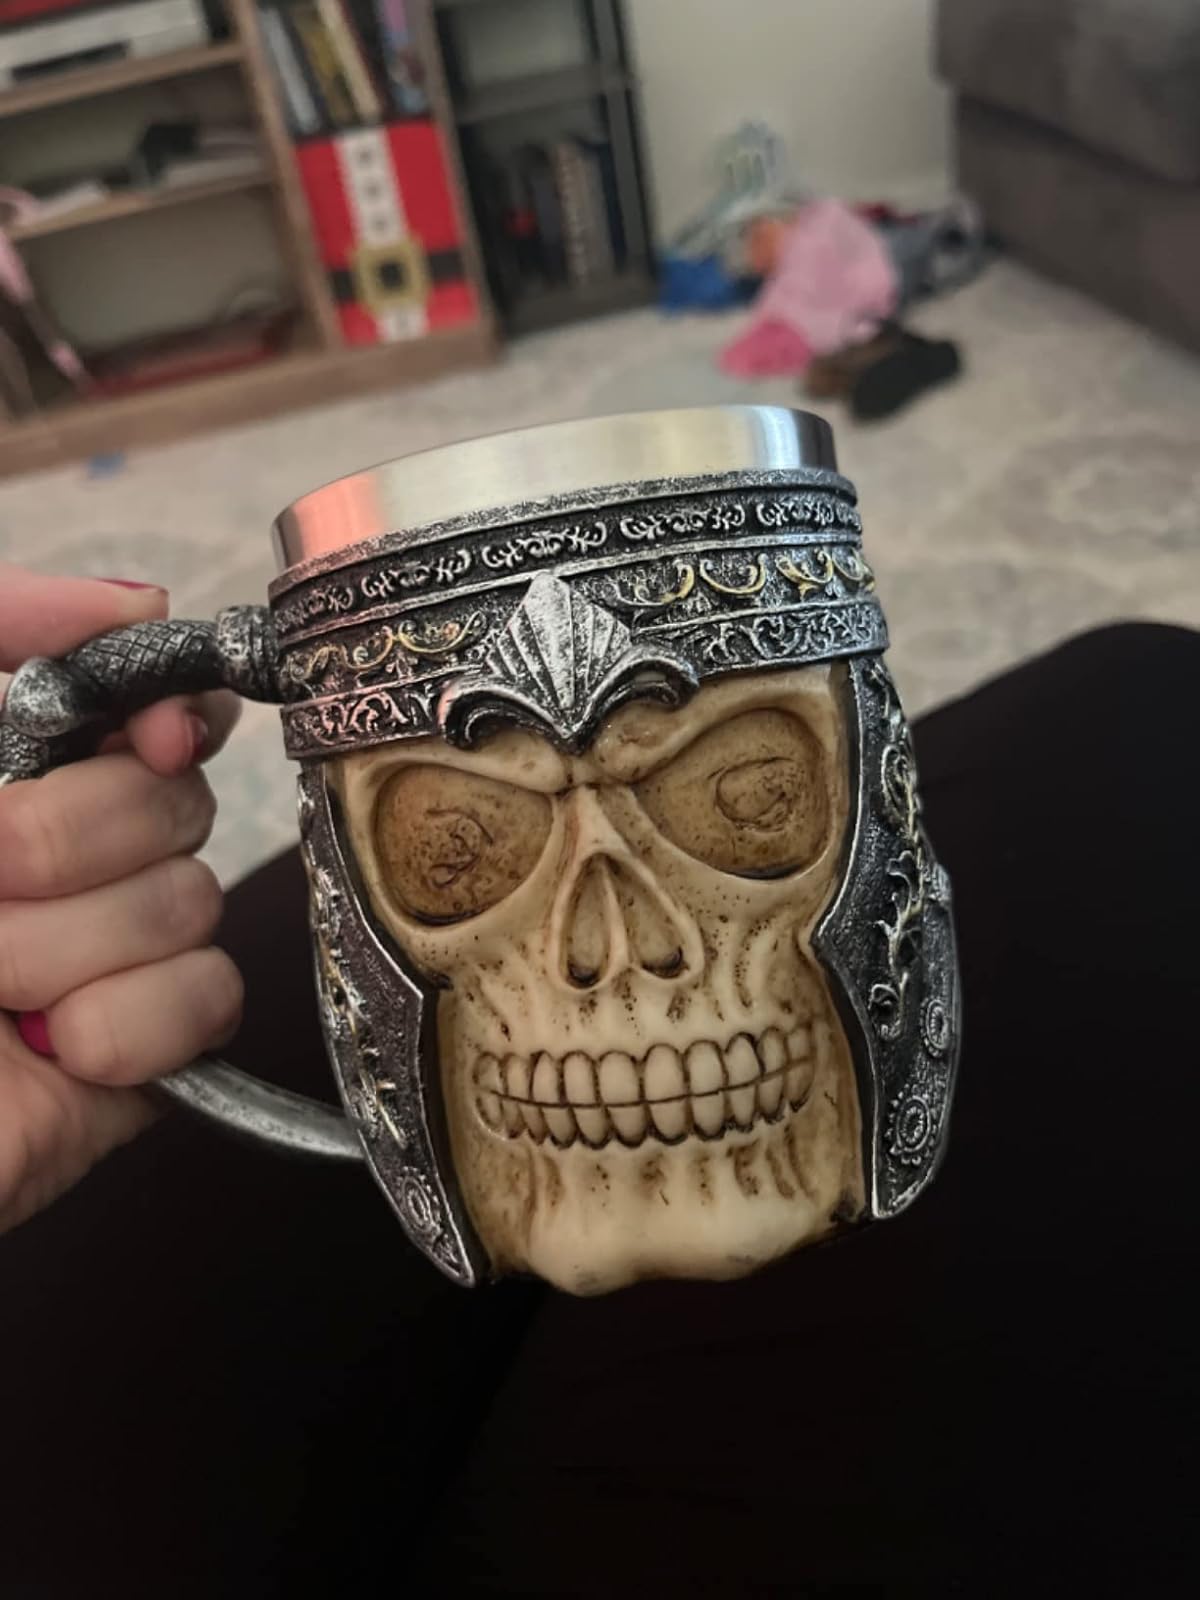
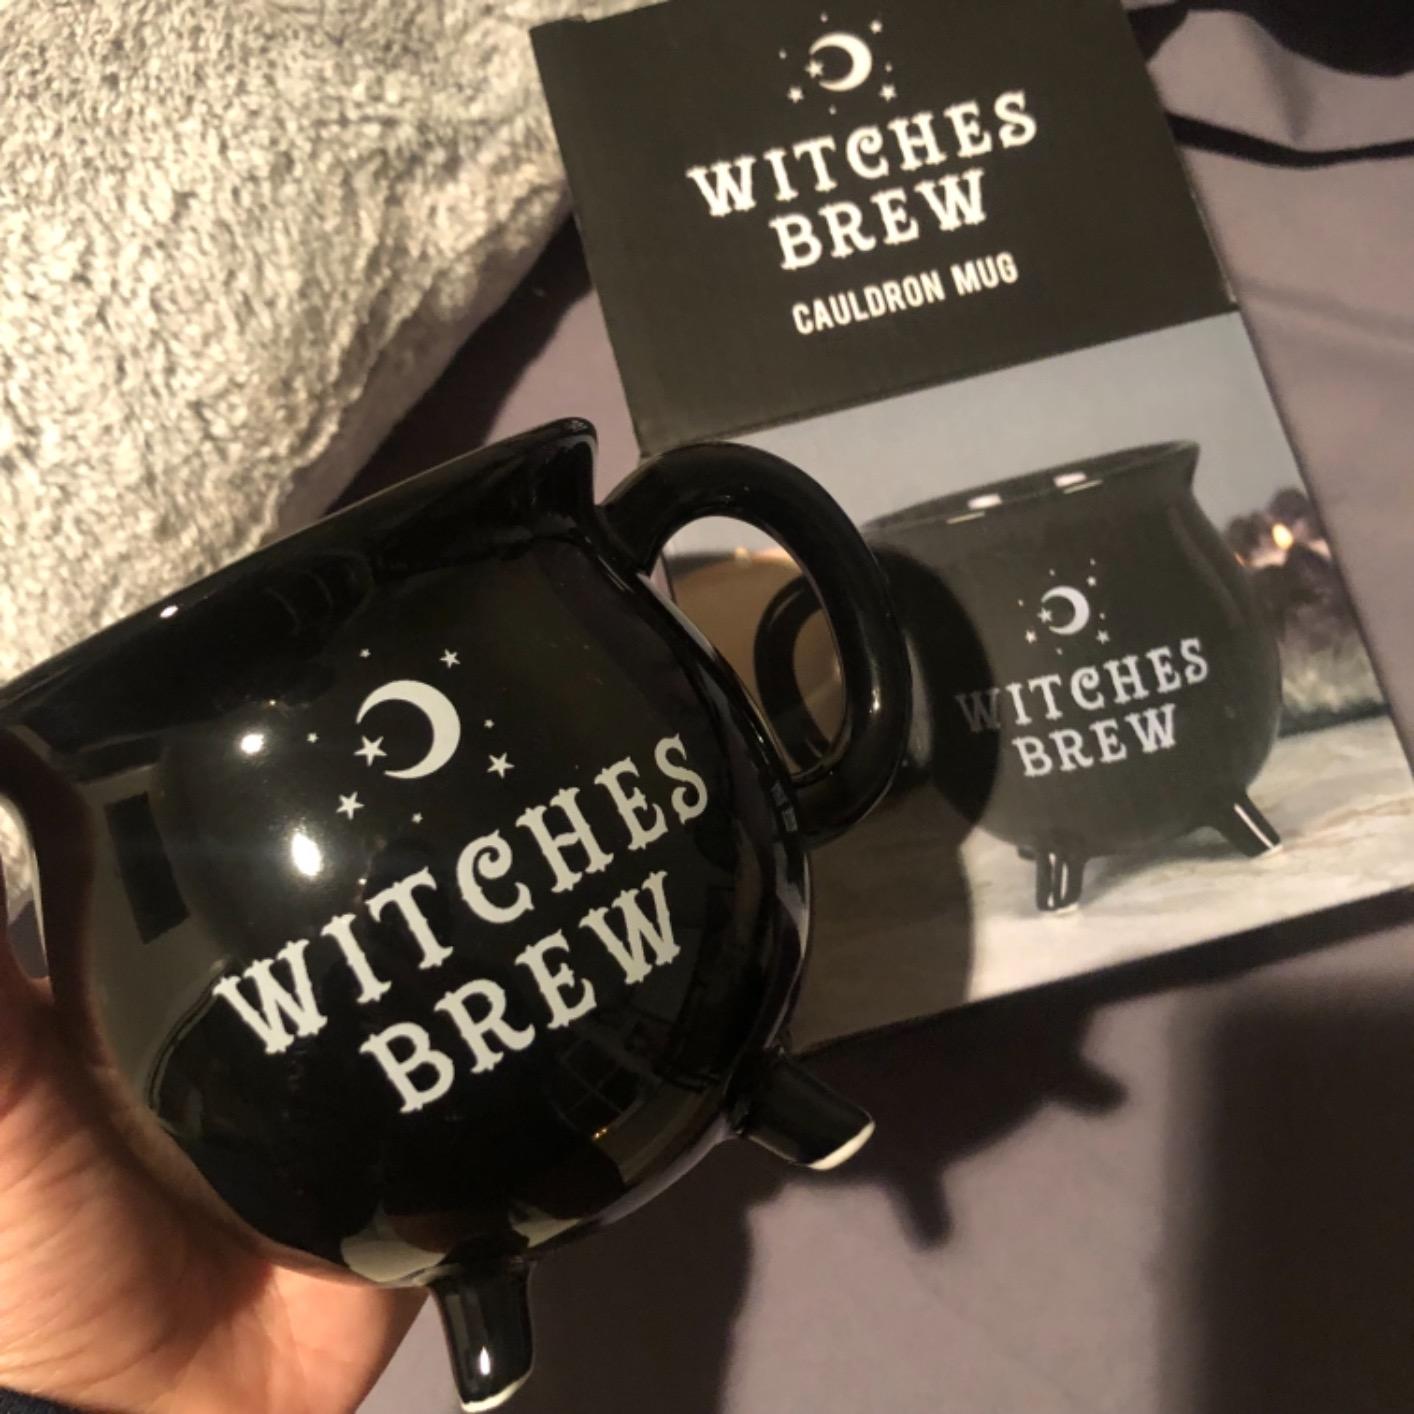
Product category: items_mug
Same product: no